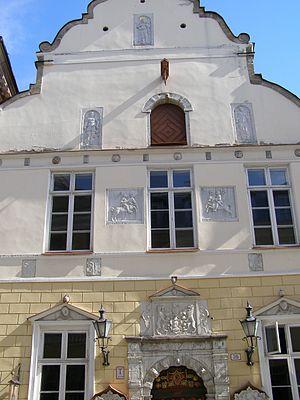
La Maison de la confrérie des Têtes Noires ou Maison des Têtes Noires est un bâtiment de Tallinn en Estonie.
La Confrérie ou Guilde des Têtes noires était une association de marchands célibataires, d'armateurs et d'étrangers, active en Livonie à partir du XIVᵉ siècle jusqu'en 1940.